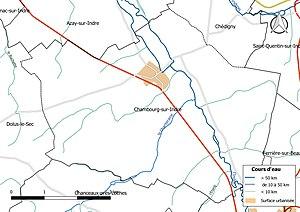
Carte du réseau hydrographique de la commune de fr:Chambourg-sur-Indre (France).
Chambourg-sur-Indre est une commune française du département d'Indre-et-Loire en région Centre-Val de Loire.